2019 WTA Finals

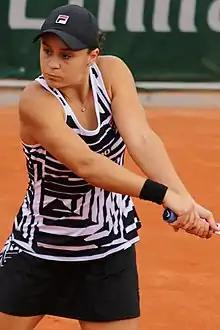
Ashleigh Barty won her maiden Grand Slam title at Roland Garros.

On 9 September, Ashleigh Barty became the first qualifier.